Alvin Eicoff

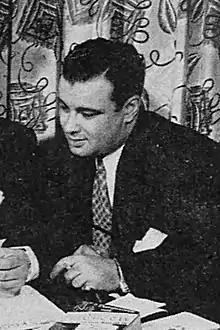
Alvin Eicoff, Marfree vice president, cropped from a group photo

Alvin Maurey Eicoff (June 8, 1921 – March 2, 2002) was widely recognized as a founder of direct response television (DRTV) advertising. He helped pioneer the use of “1-800” numbers on television, along with the phrase “or your money back”. Alvin was a proponent of short-form DRTV, which consisted of 120-second and 60-seconds commercials featuring a 1-800 number and a call to action.